Colegio de la Preciosa Sangre de Pichilemu

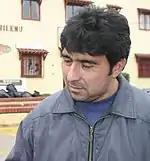
Jorge Vargas González, former mayor of Pichilemu, is also a former student of Preciosa Sangre

The English debate team, informally called "Kick-Ass", is led by English teacher Natalia Polanco Pino. The team participated for the first time in the National English Debates Tournament organized by the English Opens Doors program from the Chilean Ministry of Education in 2011, and made it to the regional finals, reaching the second place, losing against the San Fernando College team from San Fernando, discussing the topic "This house believes that unhealthy food should be more expensive than healthy food." Despite they only reached the second place in the competition, they were homaged by mayor of Pichilemu Roberto Córdova Carreño, and the Provincial Education Director, Abelardo Sepúlveda Vargas, in a ceremony held at the school on 26 October of that year.